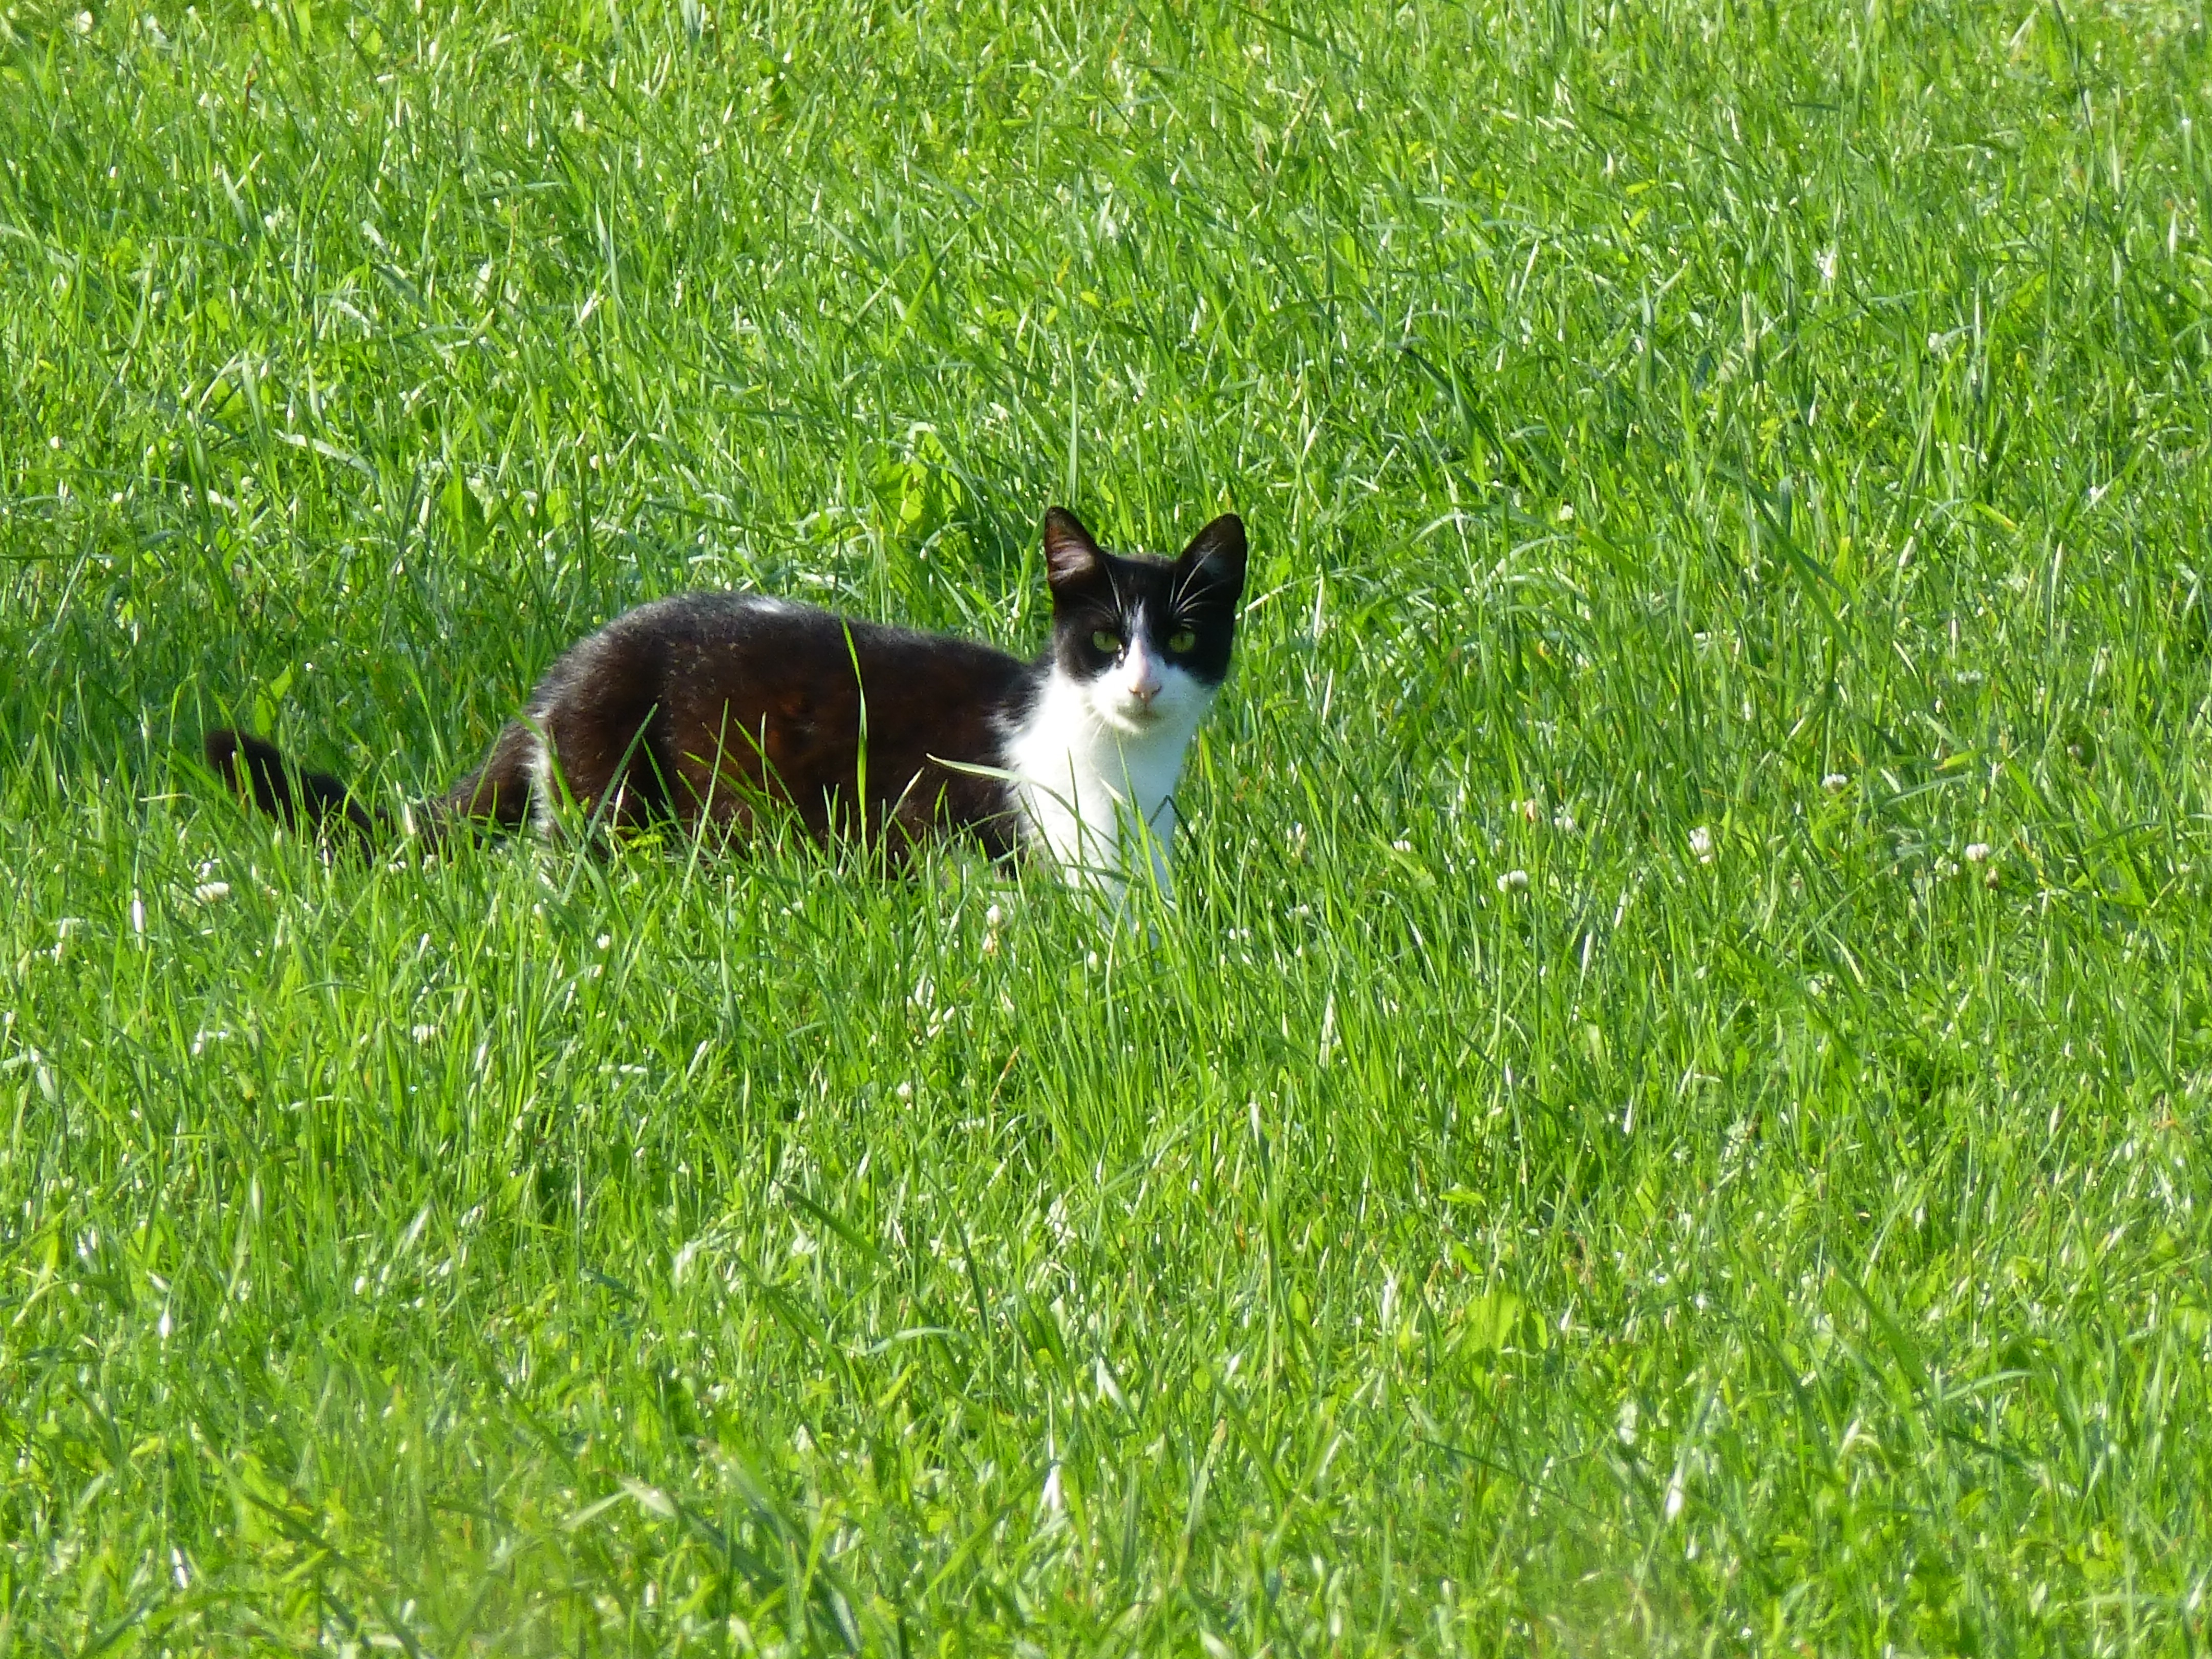
nature, grass, field, lawn, meadow, pet, rural, green, cat, pasture, mammal, curiosity, grassland, adidas, vertebrate, rush, dog like mammal, dog breed group